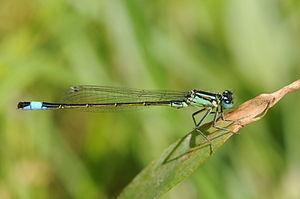
Le Site de Grand Intérêt Biologique des Viviers, plus connu sous le nom de Terril des Viviers est un ancien site de charbonnage s'étendant à l'est de Gilly, section de la ville de Charleroi.
L'agrion élégant est une espèce d'insectes odonates de la famille des coenagrionidés, du sous-ordre des zygoptères.